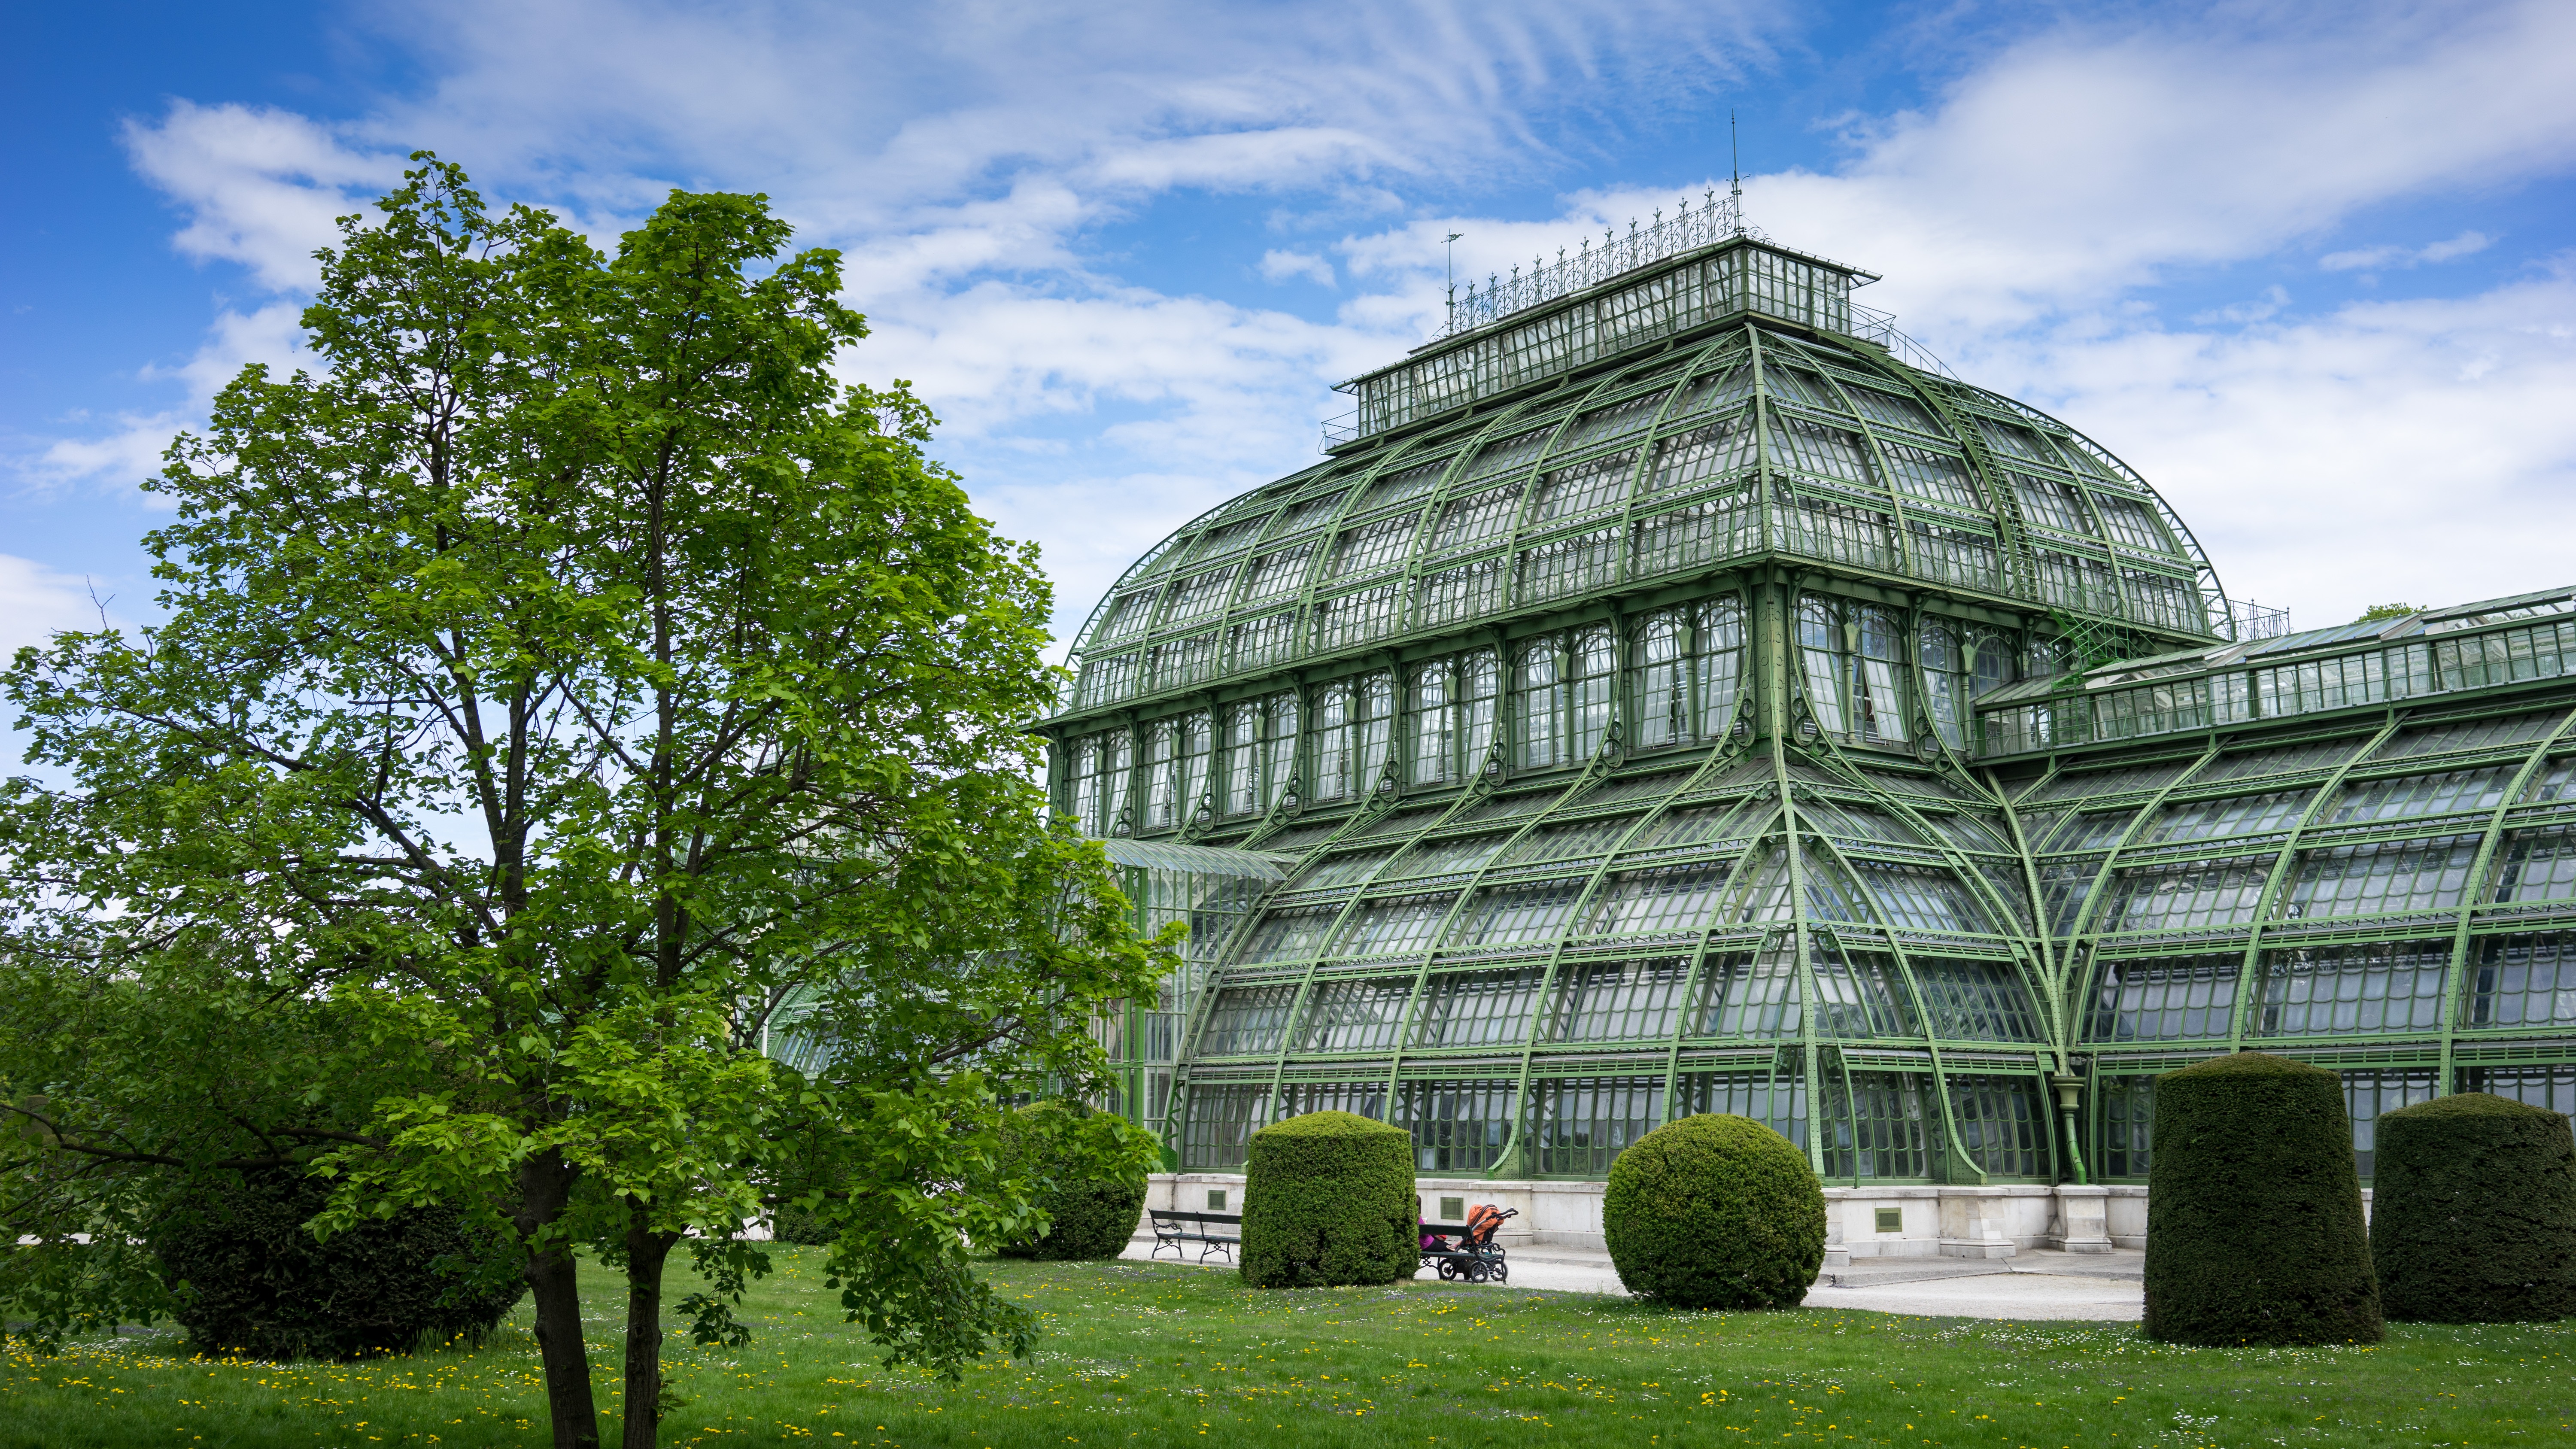
tree, architecture, structure, lawn, glass, palace, steel, green, park, landmark, exterior, garden, greenhouse, glasshouse, austria, vienna, pavilion, botanical garden, estate, nouveau, wien, schloss, palmenhaus, schonbrunn, woody plant, outdoor structure, palmery, palmhouse